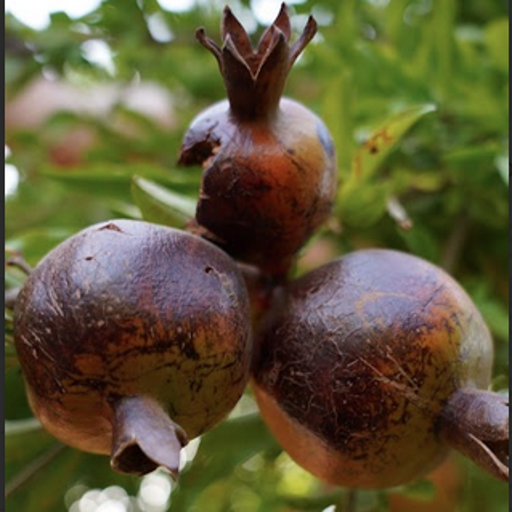
Label: Sunburn